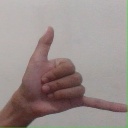
अक्षर: द